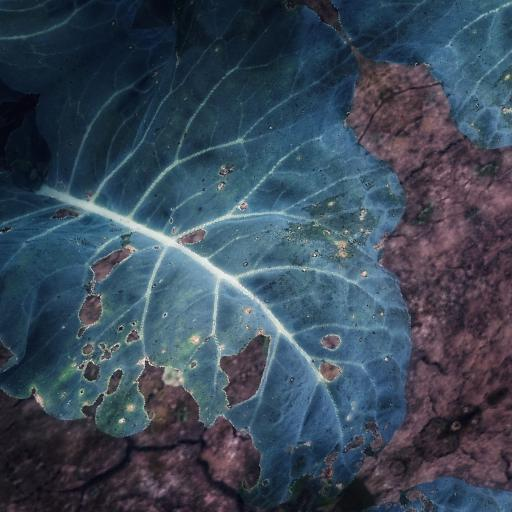
Label: Black Rot